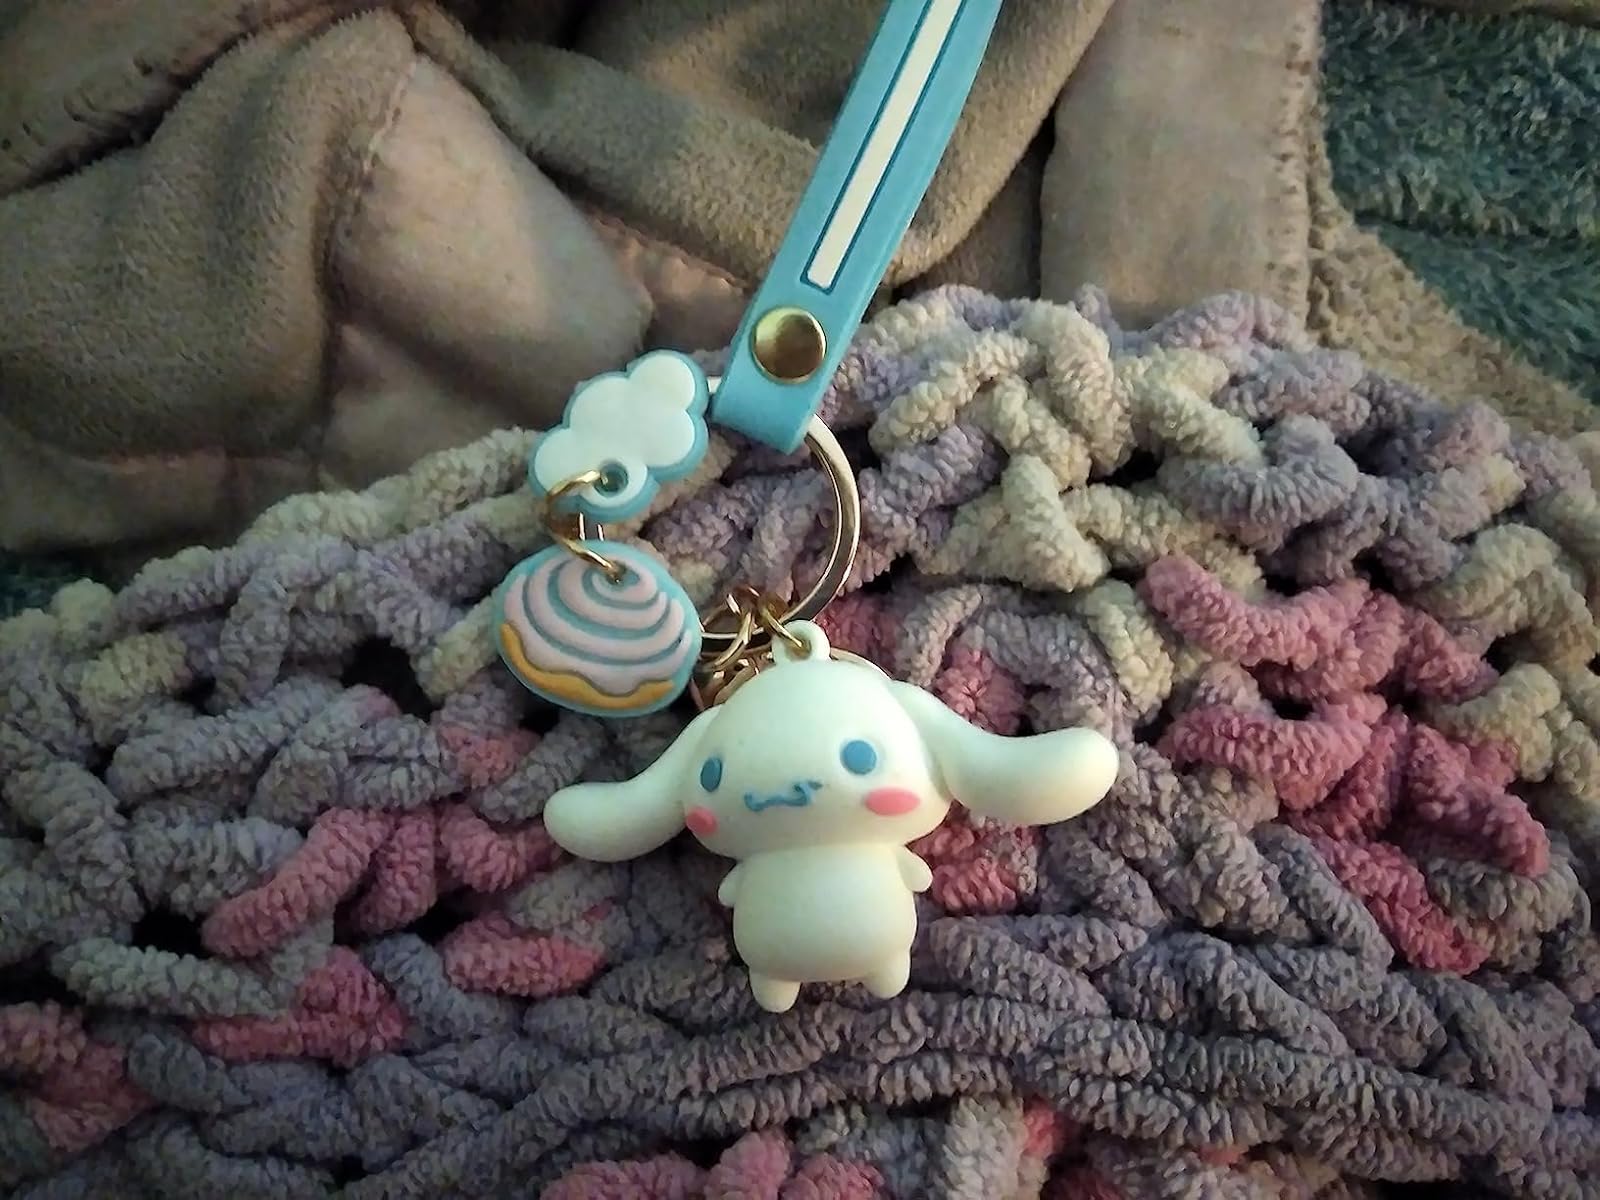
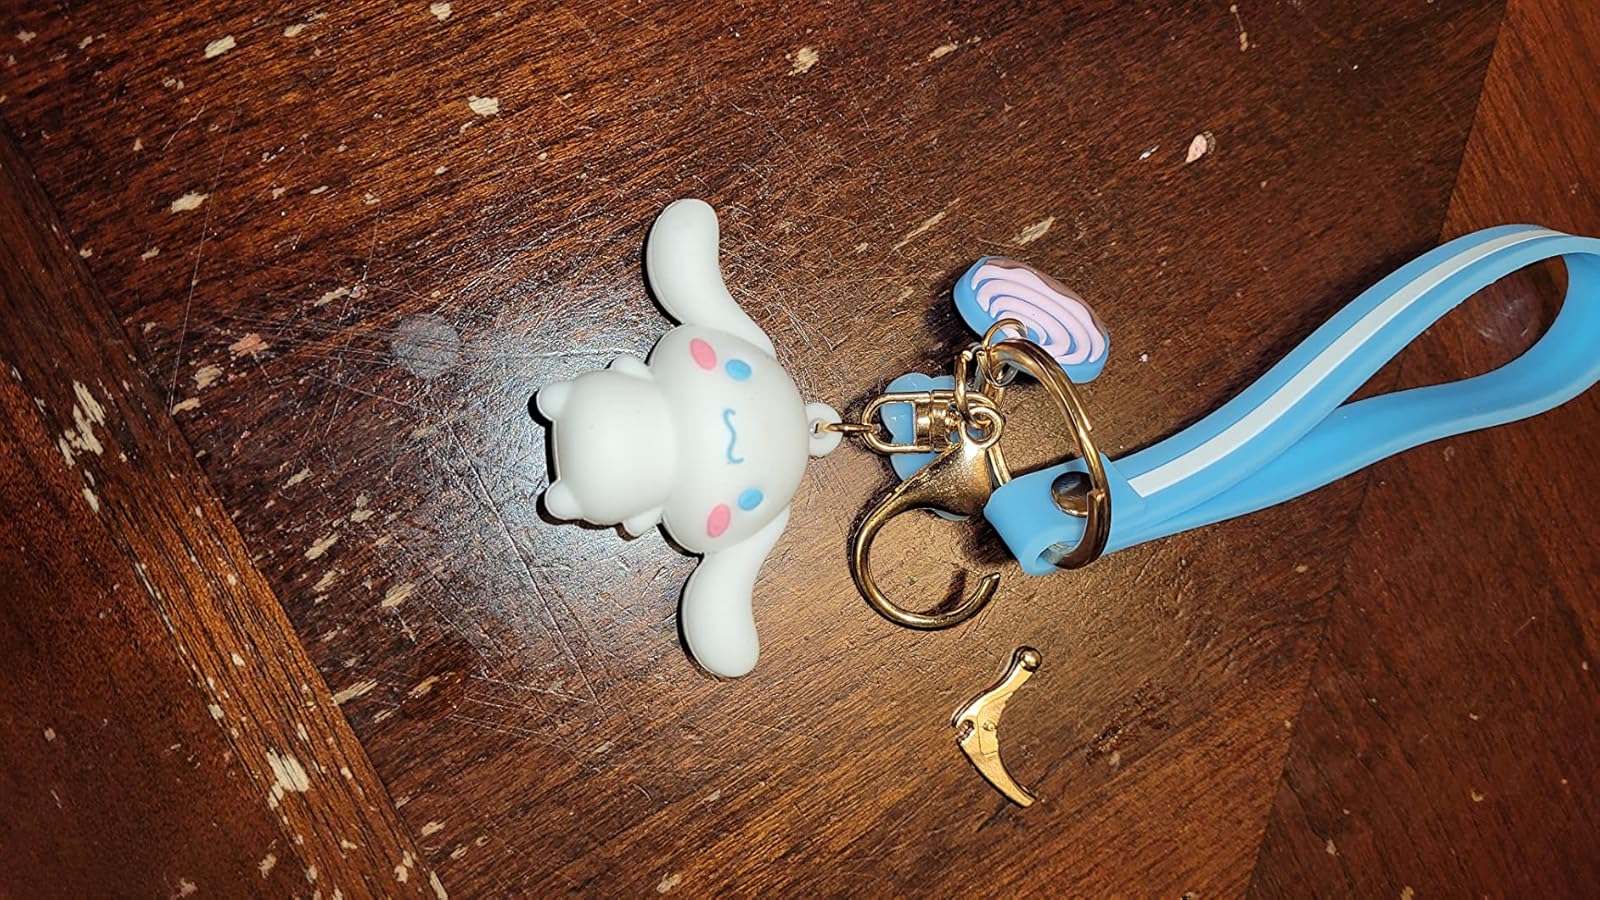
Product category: accessories_keychain
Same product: yes